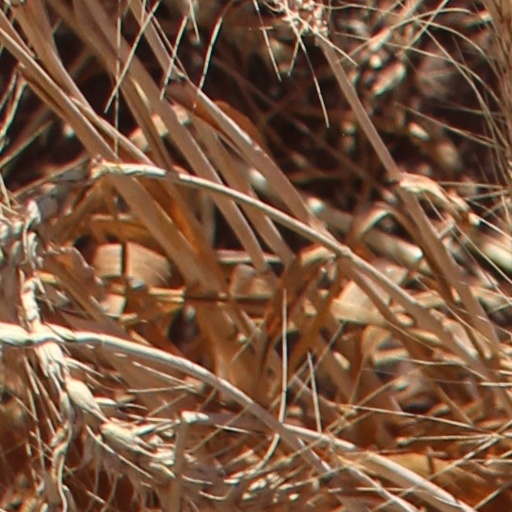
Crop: wheat